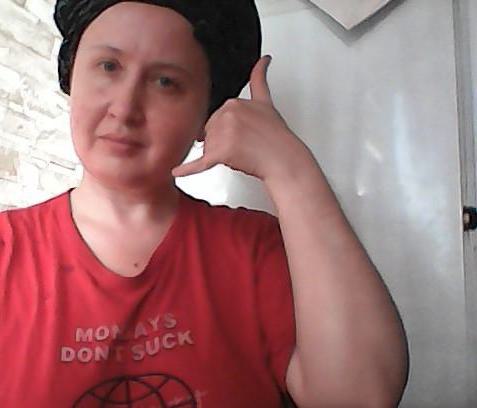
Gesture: call